Chloe Madeley

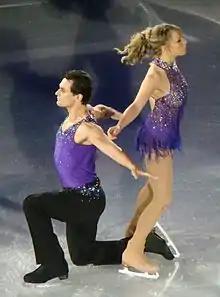
Madeley with Michael Zenezini on the "Dancing on Ice" tour in 2011

Chloe Susannah Madeley (born 13 July 1987) is an English personal trainer and reality television personality. She is the daughter of Richard Madeley and Judy Finnigan.